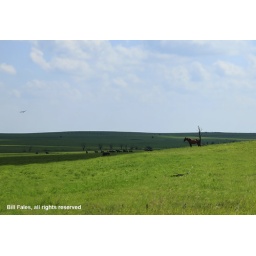
A horse stands near the top of a bluff with a view of the horses in the valley.